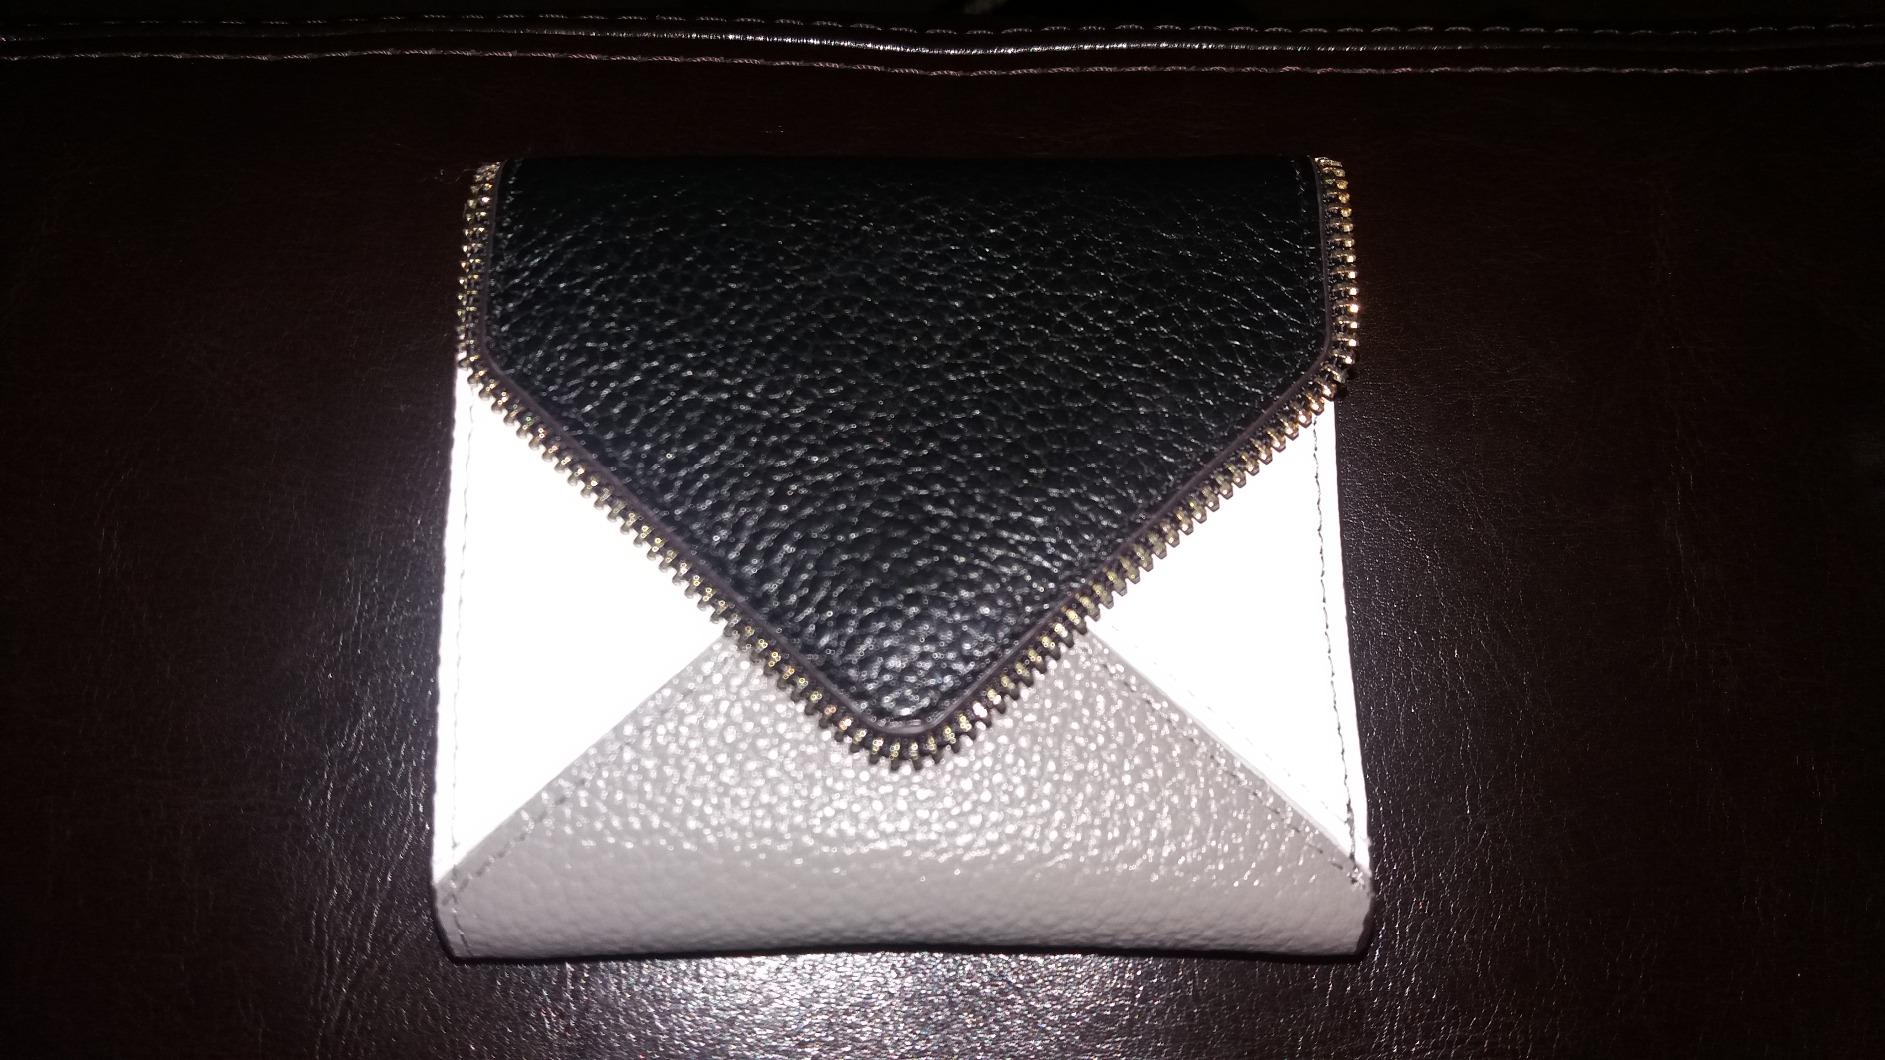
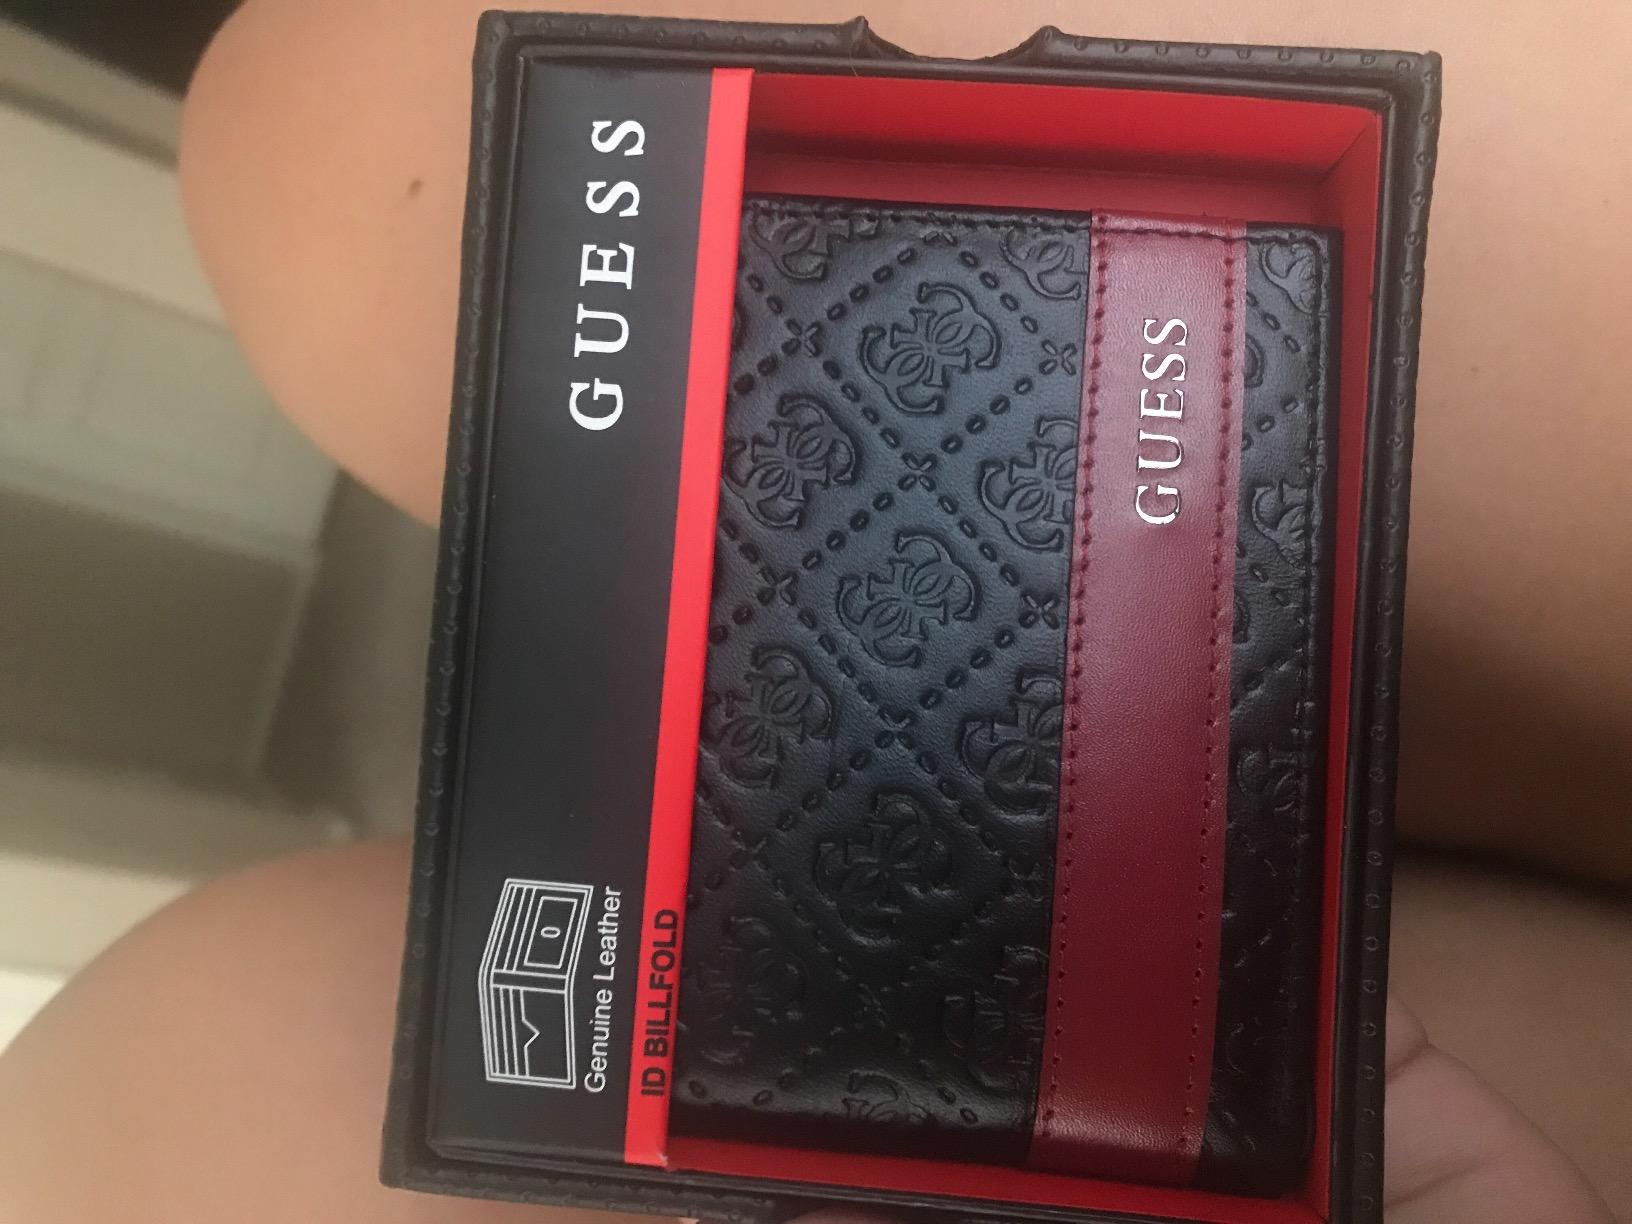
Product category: accessories_wallet
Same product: no